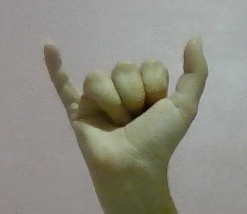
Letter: ya